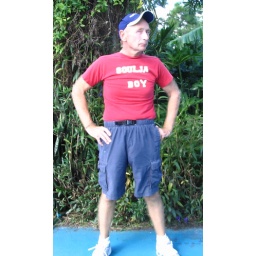
ray in his soulja boy weightlosspermanent.com shirt